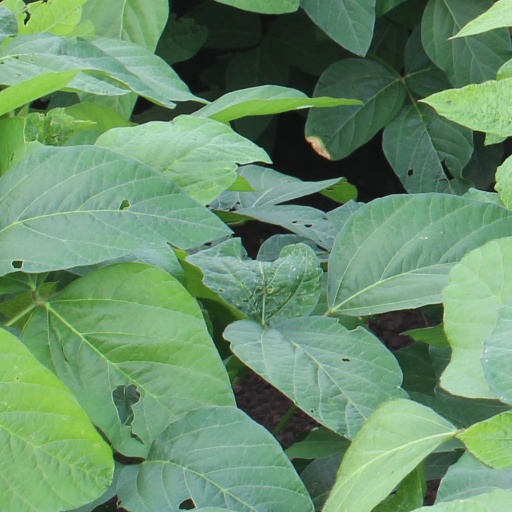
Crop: soybean